Aap Ke Deewane

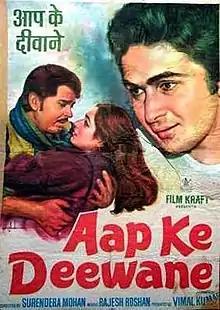
Theatrical release poster

Aap Ke Deewane is a 1980 Indian Hindi-language romance film, produced by Vimal Kumar under the Film Krafts banner, presented by Rakesh Roshan and directed by Surendera Mohan. It stars Rishi Kapoor, Rakesh Roshan and Tina Munim, while Jeetendra has given a guest appearance and the music was composed by Rajesh Roshan.